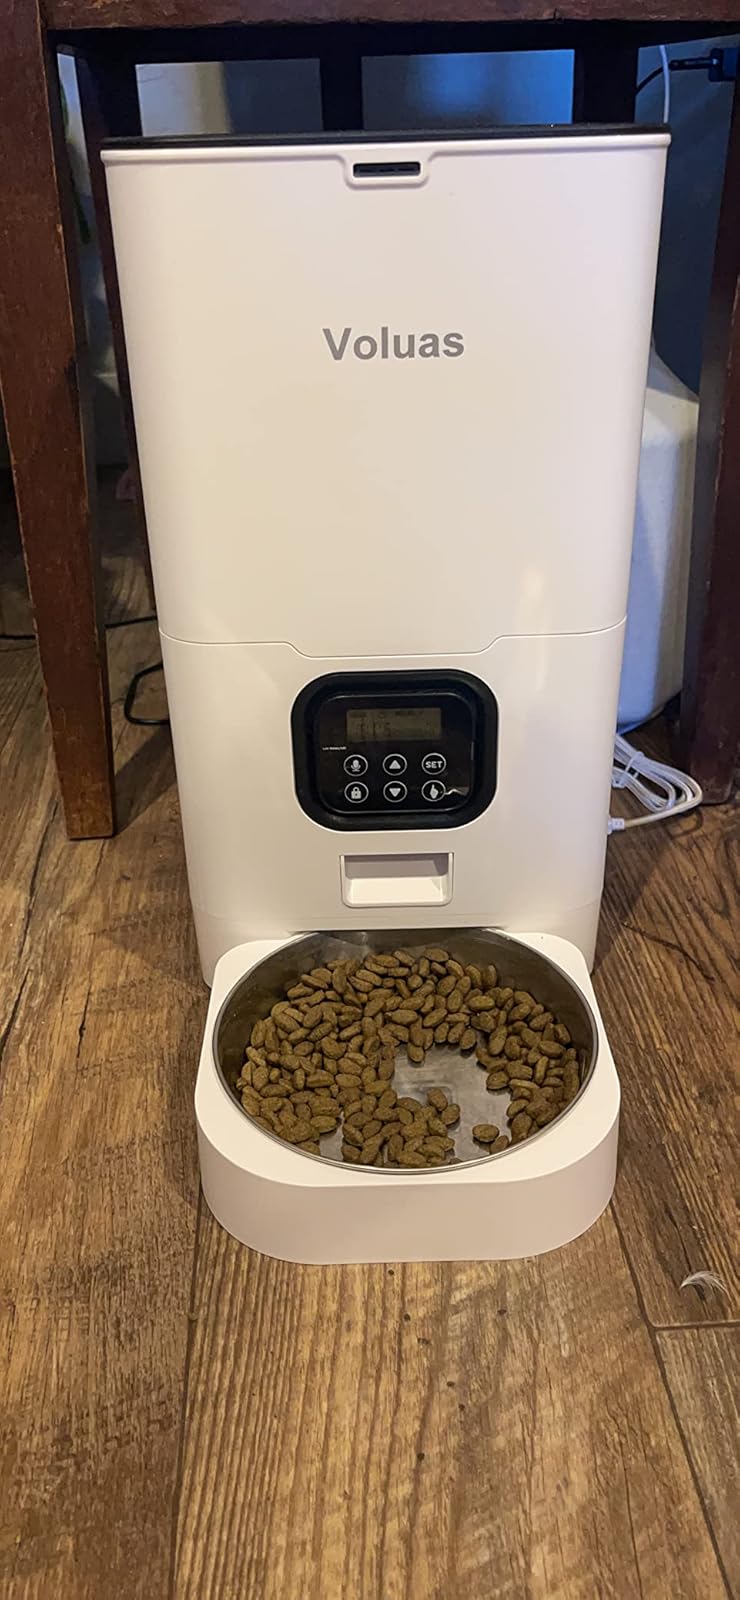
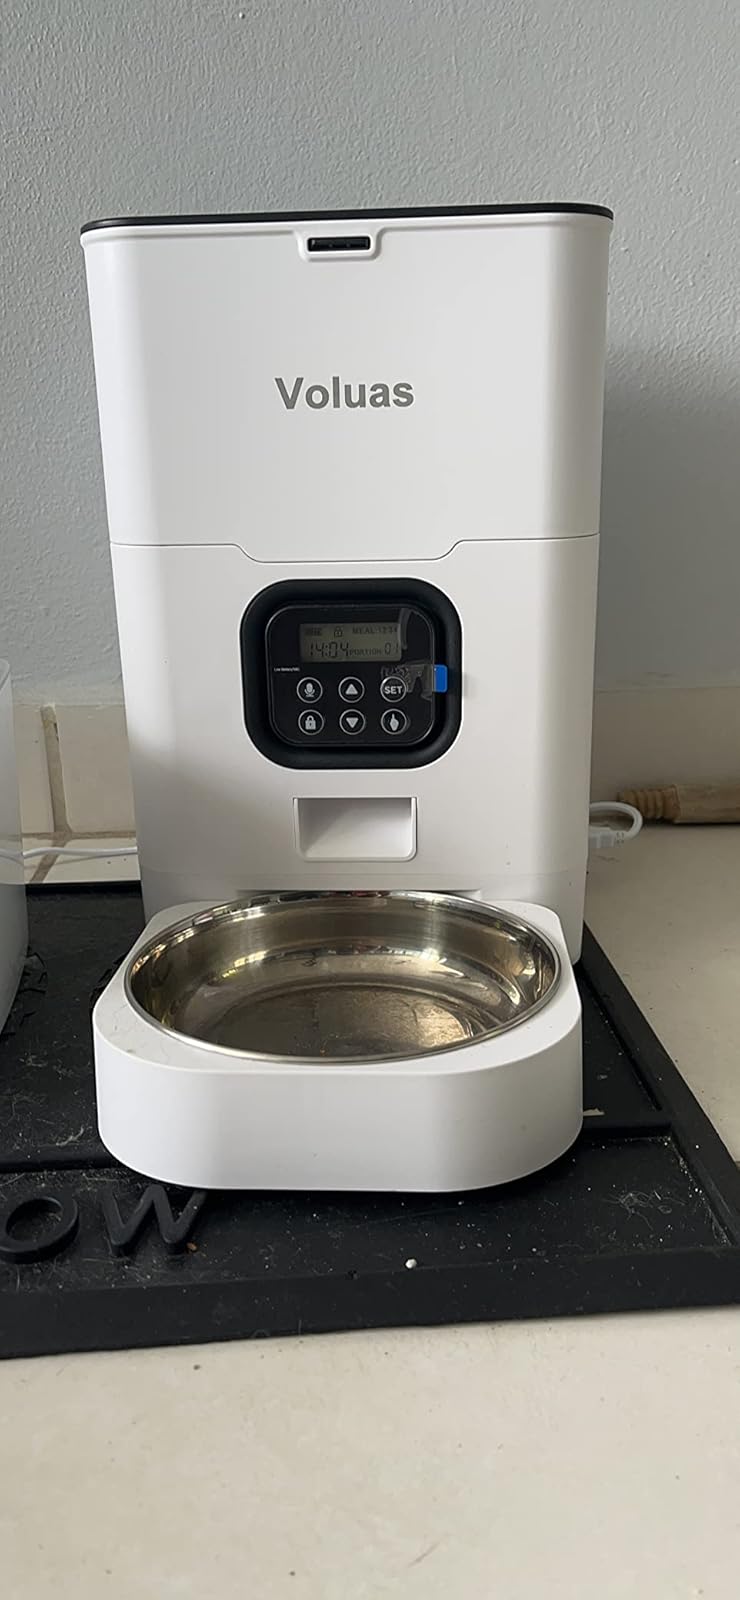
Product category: items_feeder
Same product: yes